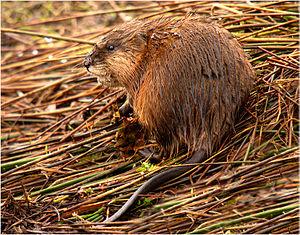
Cette liste commentée recense la mammalofaune à Gibraltar. Elle répertorie les espèces de mammifères gibraltariens actuels et celles qui ont été récemment classifiées comme éteintes. Cette liste comporte 51 espèces réparties en huit ordres et vingt familles, dont une est « en danger critique d'extinction », quatre sont « en danger », une est « vulnérable », cinq sont « quasi menacées » et sept ont des « données insuffisantes » pour être classées.
Cette liste commentée recense la mammalofaune en Grèce. Elle répertorie les espèces de mammifères grecs actuels et celles qui ont été récemment classifiées comme éteintes. Cette liste comporte 134 espèces réparties en onze ordres et 31 familles, dont deux sont « en danger critique d'extinction », trois sont « en danger », dix sont « vulnérables », huit sont « quasi menacées » et sept ont des « données insuffisantes » pour être classées.
Cette liste commentée recense la mammalofaune en Italie. Elle répertorie les espèces de mammifères italiens actuels et celles qui ont été récemment classifiées comme éteintes. Cette liste comporte 159 espèces réparties en dix ordres et 36 familles, dont une est « éteinte », trois sont « en danger critique d'extinction », quatre sont « en danger », huit sont « vulnérables », douze sont « quasi menacées » et dix ont des « données insuffisantes » pour être classées.
Ondatra est un genre de rongeurs myomorphes de la famille des Cricetidae, seul représentant de la tribu des Ondatrini. Il ne comprend qu'une seule espèce actuelle : le Rat musqué.